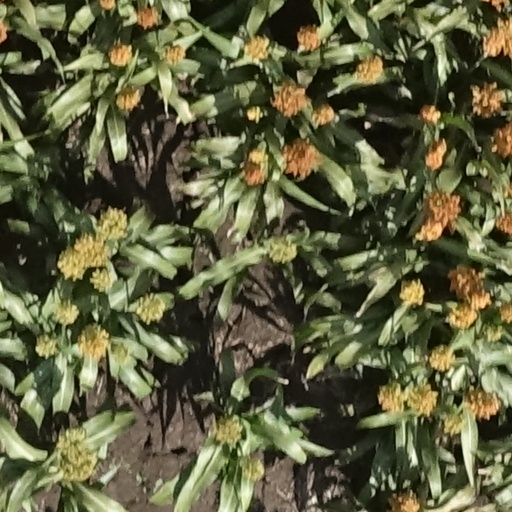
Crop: sorghum